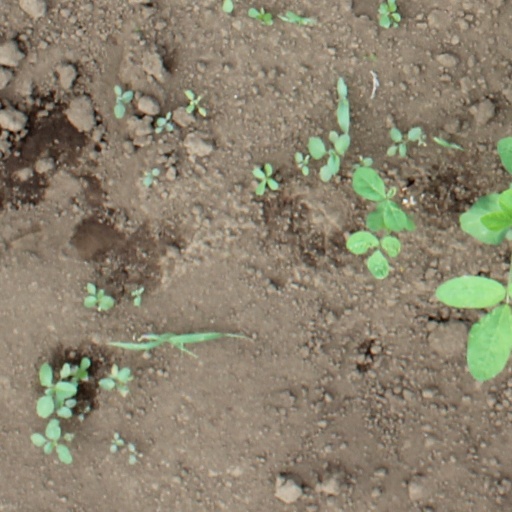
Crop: soybean